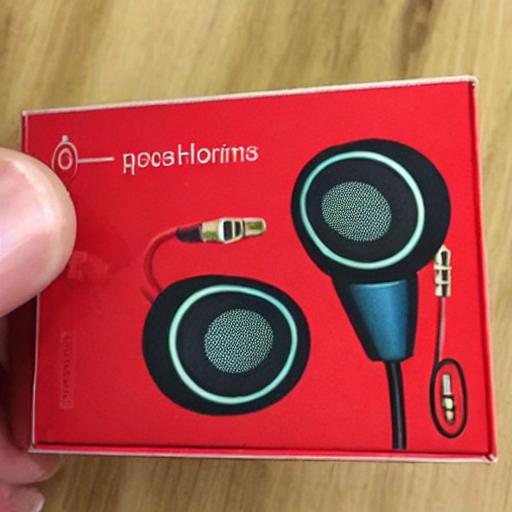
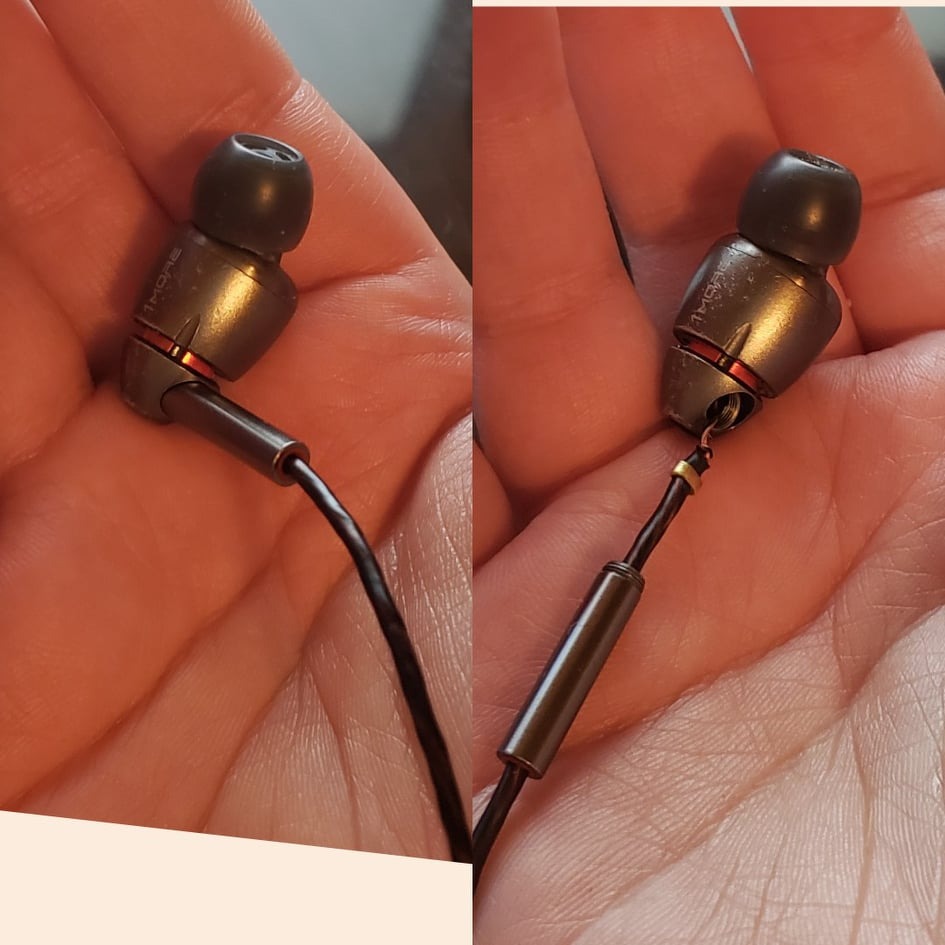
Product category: headphones
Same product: no